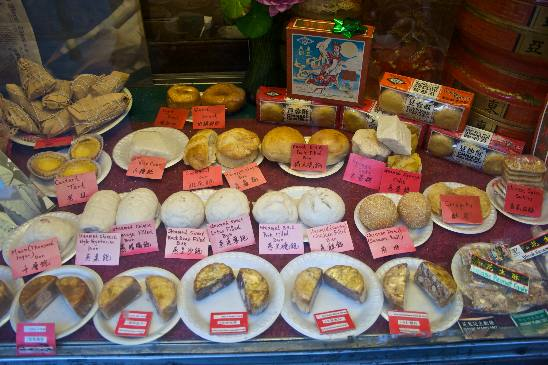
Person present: No